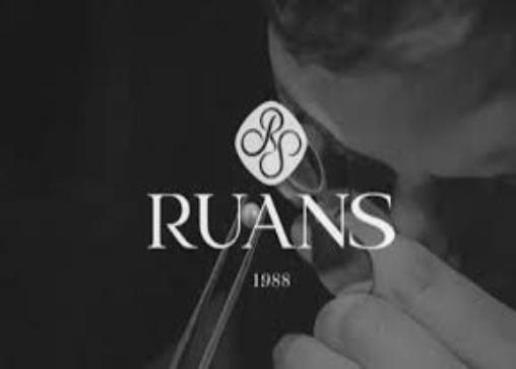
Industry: Clothes